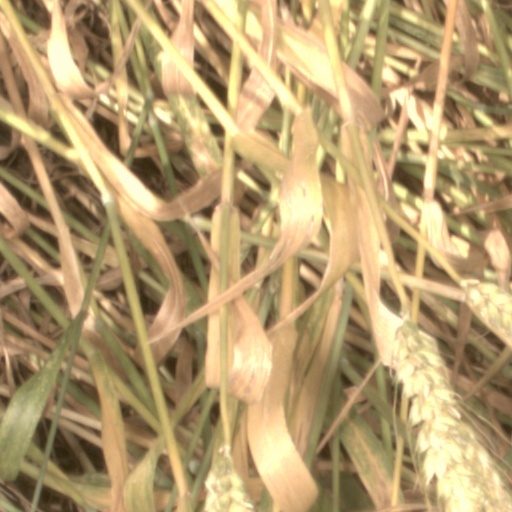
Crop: wheat